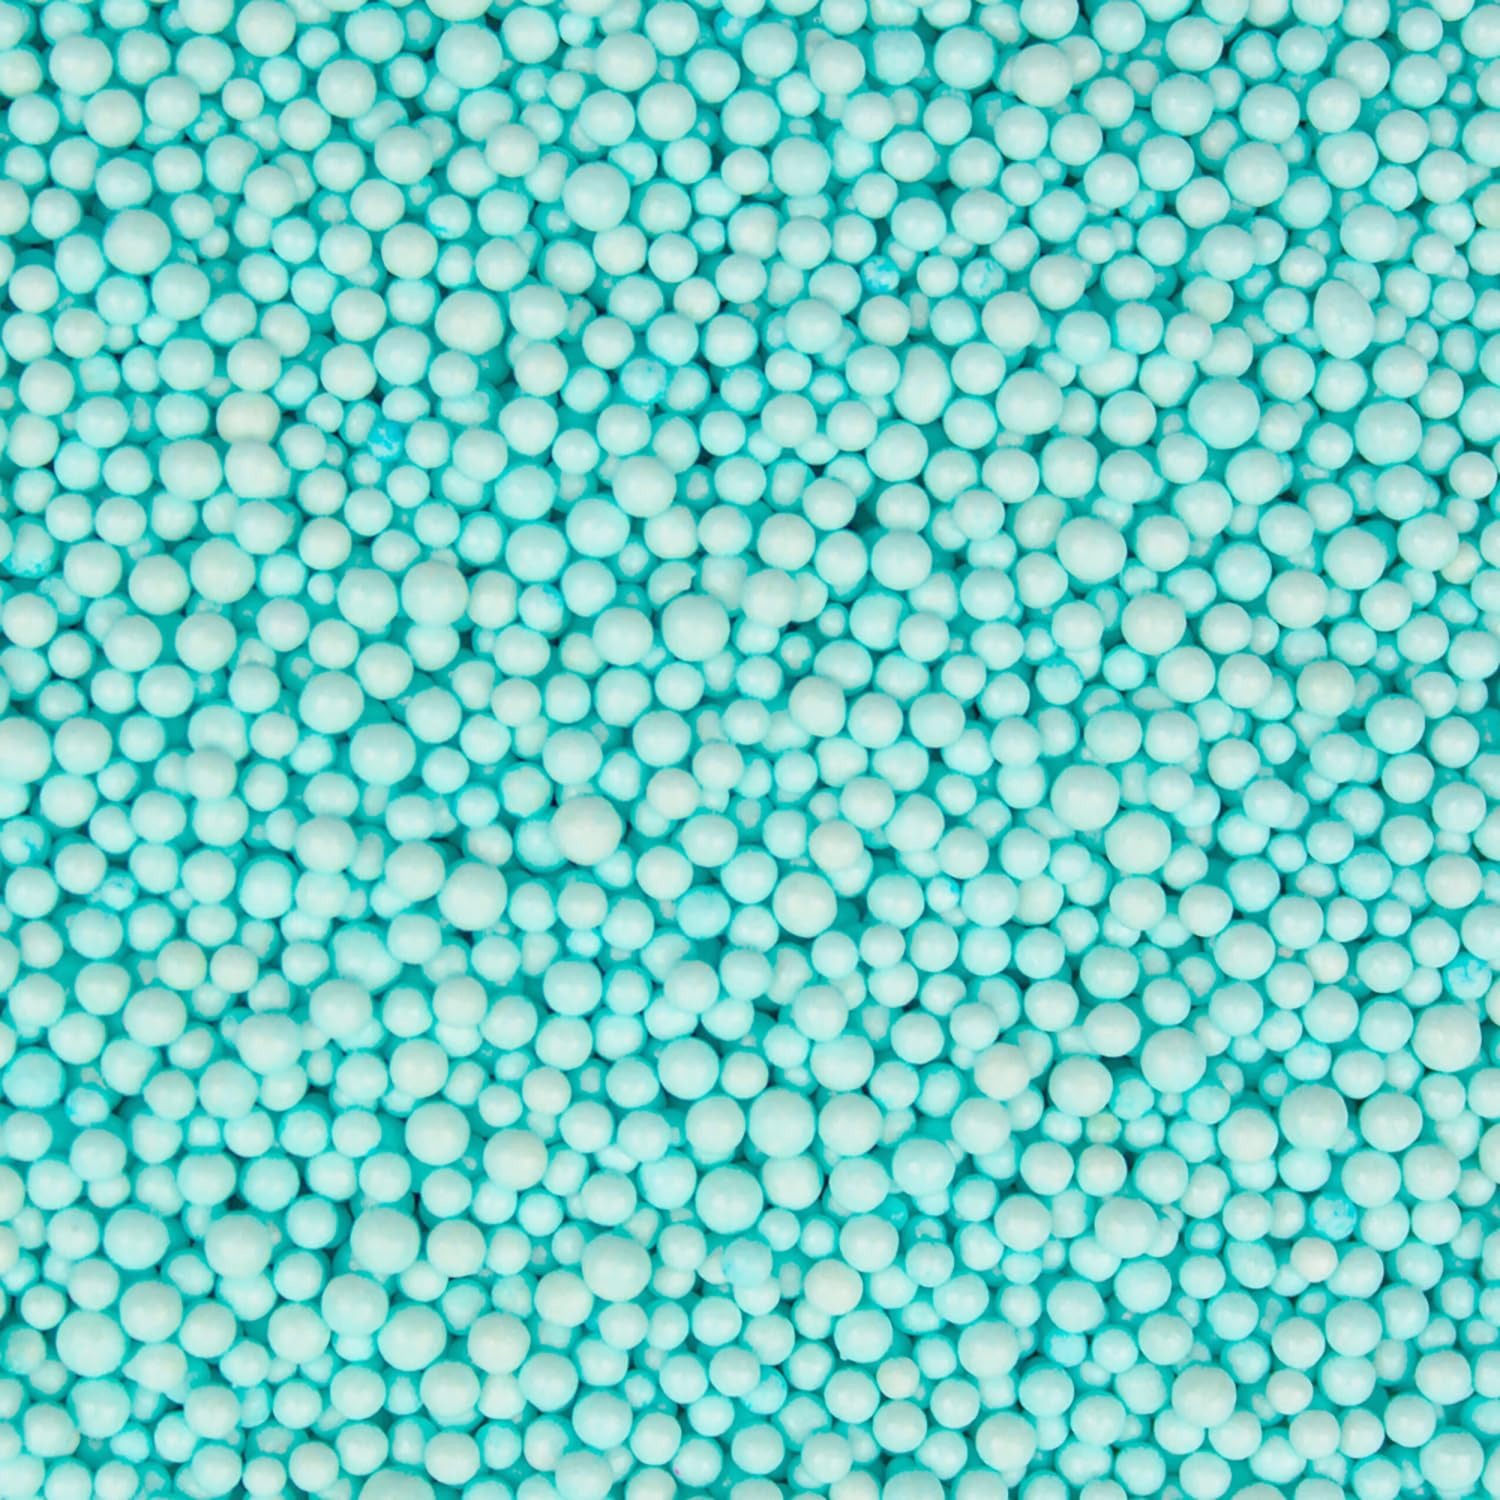
Item Name: Krazy Sprinkles Mini Beads Sprinkles (1/2 cup 1x Jar) For Decorating Cakes, Ice Cream and Cookies by Bakell (Baby Blue)
Bullet Point 1: A Colorful Boost to Your Bakes: Designed for both professional and novice bakers looking to embellish their sweet treats with a splash of vibrance.
Bullet Point 2: Food-Grade & Allergen-Friendly: Crafted with food-grade ingredients, these edible mini beads meet Kosher standards. They're also nut-free and dairy-free.
Bullet Point 3: Package That Preserves Freshness: Their neat ½ cup reusable jar ensures a safe transition and keeps them fresh with its secure lid.
Bullet Point 4: Universal Application: Perfect for garnishing a wide variety of desserts, from cakes to cupcakes, cookies to ice cream.
Bullet Point 5: Quality You Can Trust: Made with care in the USA, our Mini Beads embody Bakell's commitment to superior quality and taste.
Product Description: Unleash your creativity with our vibrant Krazy Sprinkles Mini Beads! Brought to you by Bakell, the brand synonymous with exceptional quality and unmatched value. These mini beads with their radiant hues are sure to transform your baked treats into dazzling delicacies. As with all Krazy Sprinkles, they are 100% edible and crafted with only superior ingredients, promising a perfect blend of color, texture, and taste.
Value: 1.0
Unit: Count

Price: 9.98